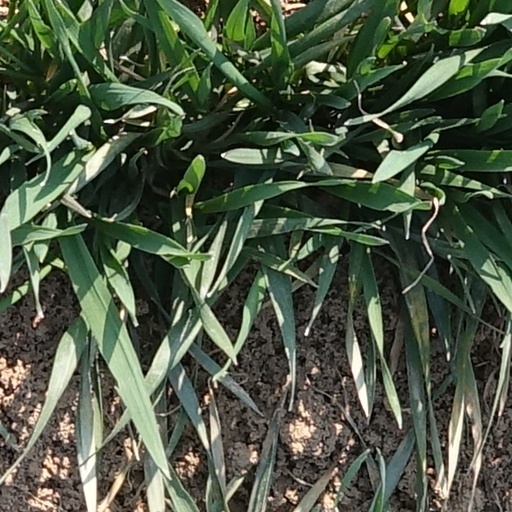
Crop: wheat